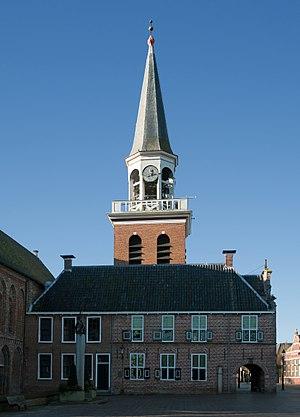
Appingedam est une ville et une commune néerlandaise située dans la province de Groningue.